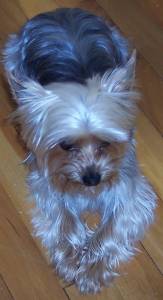
Animal: dog
Breed: yorkshire_terrier